Wadham College Clock

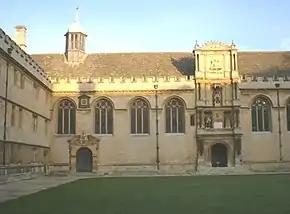
Clock in position over the west door of the college chapel

Wadham College Clock is a seventeenth-century clock in Wadham College in Oxford University, notable as being the first clock in the world to use the anchor escapement.